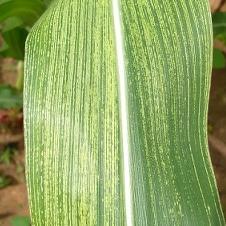
Crop: Maize
Condition: stripe-d